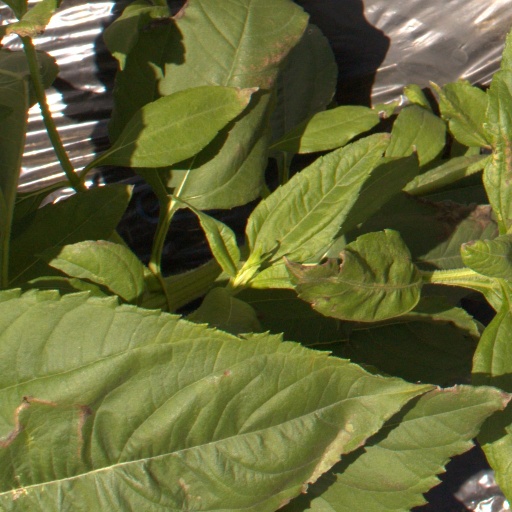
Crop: Jerusalem artichoke